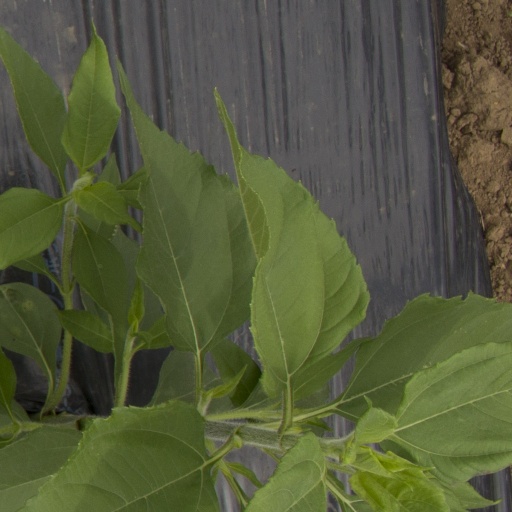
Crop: Jerusalem artichoke